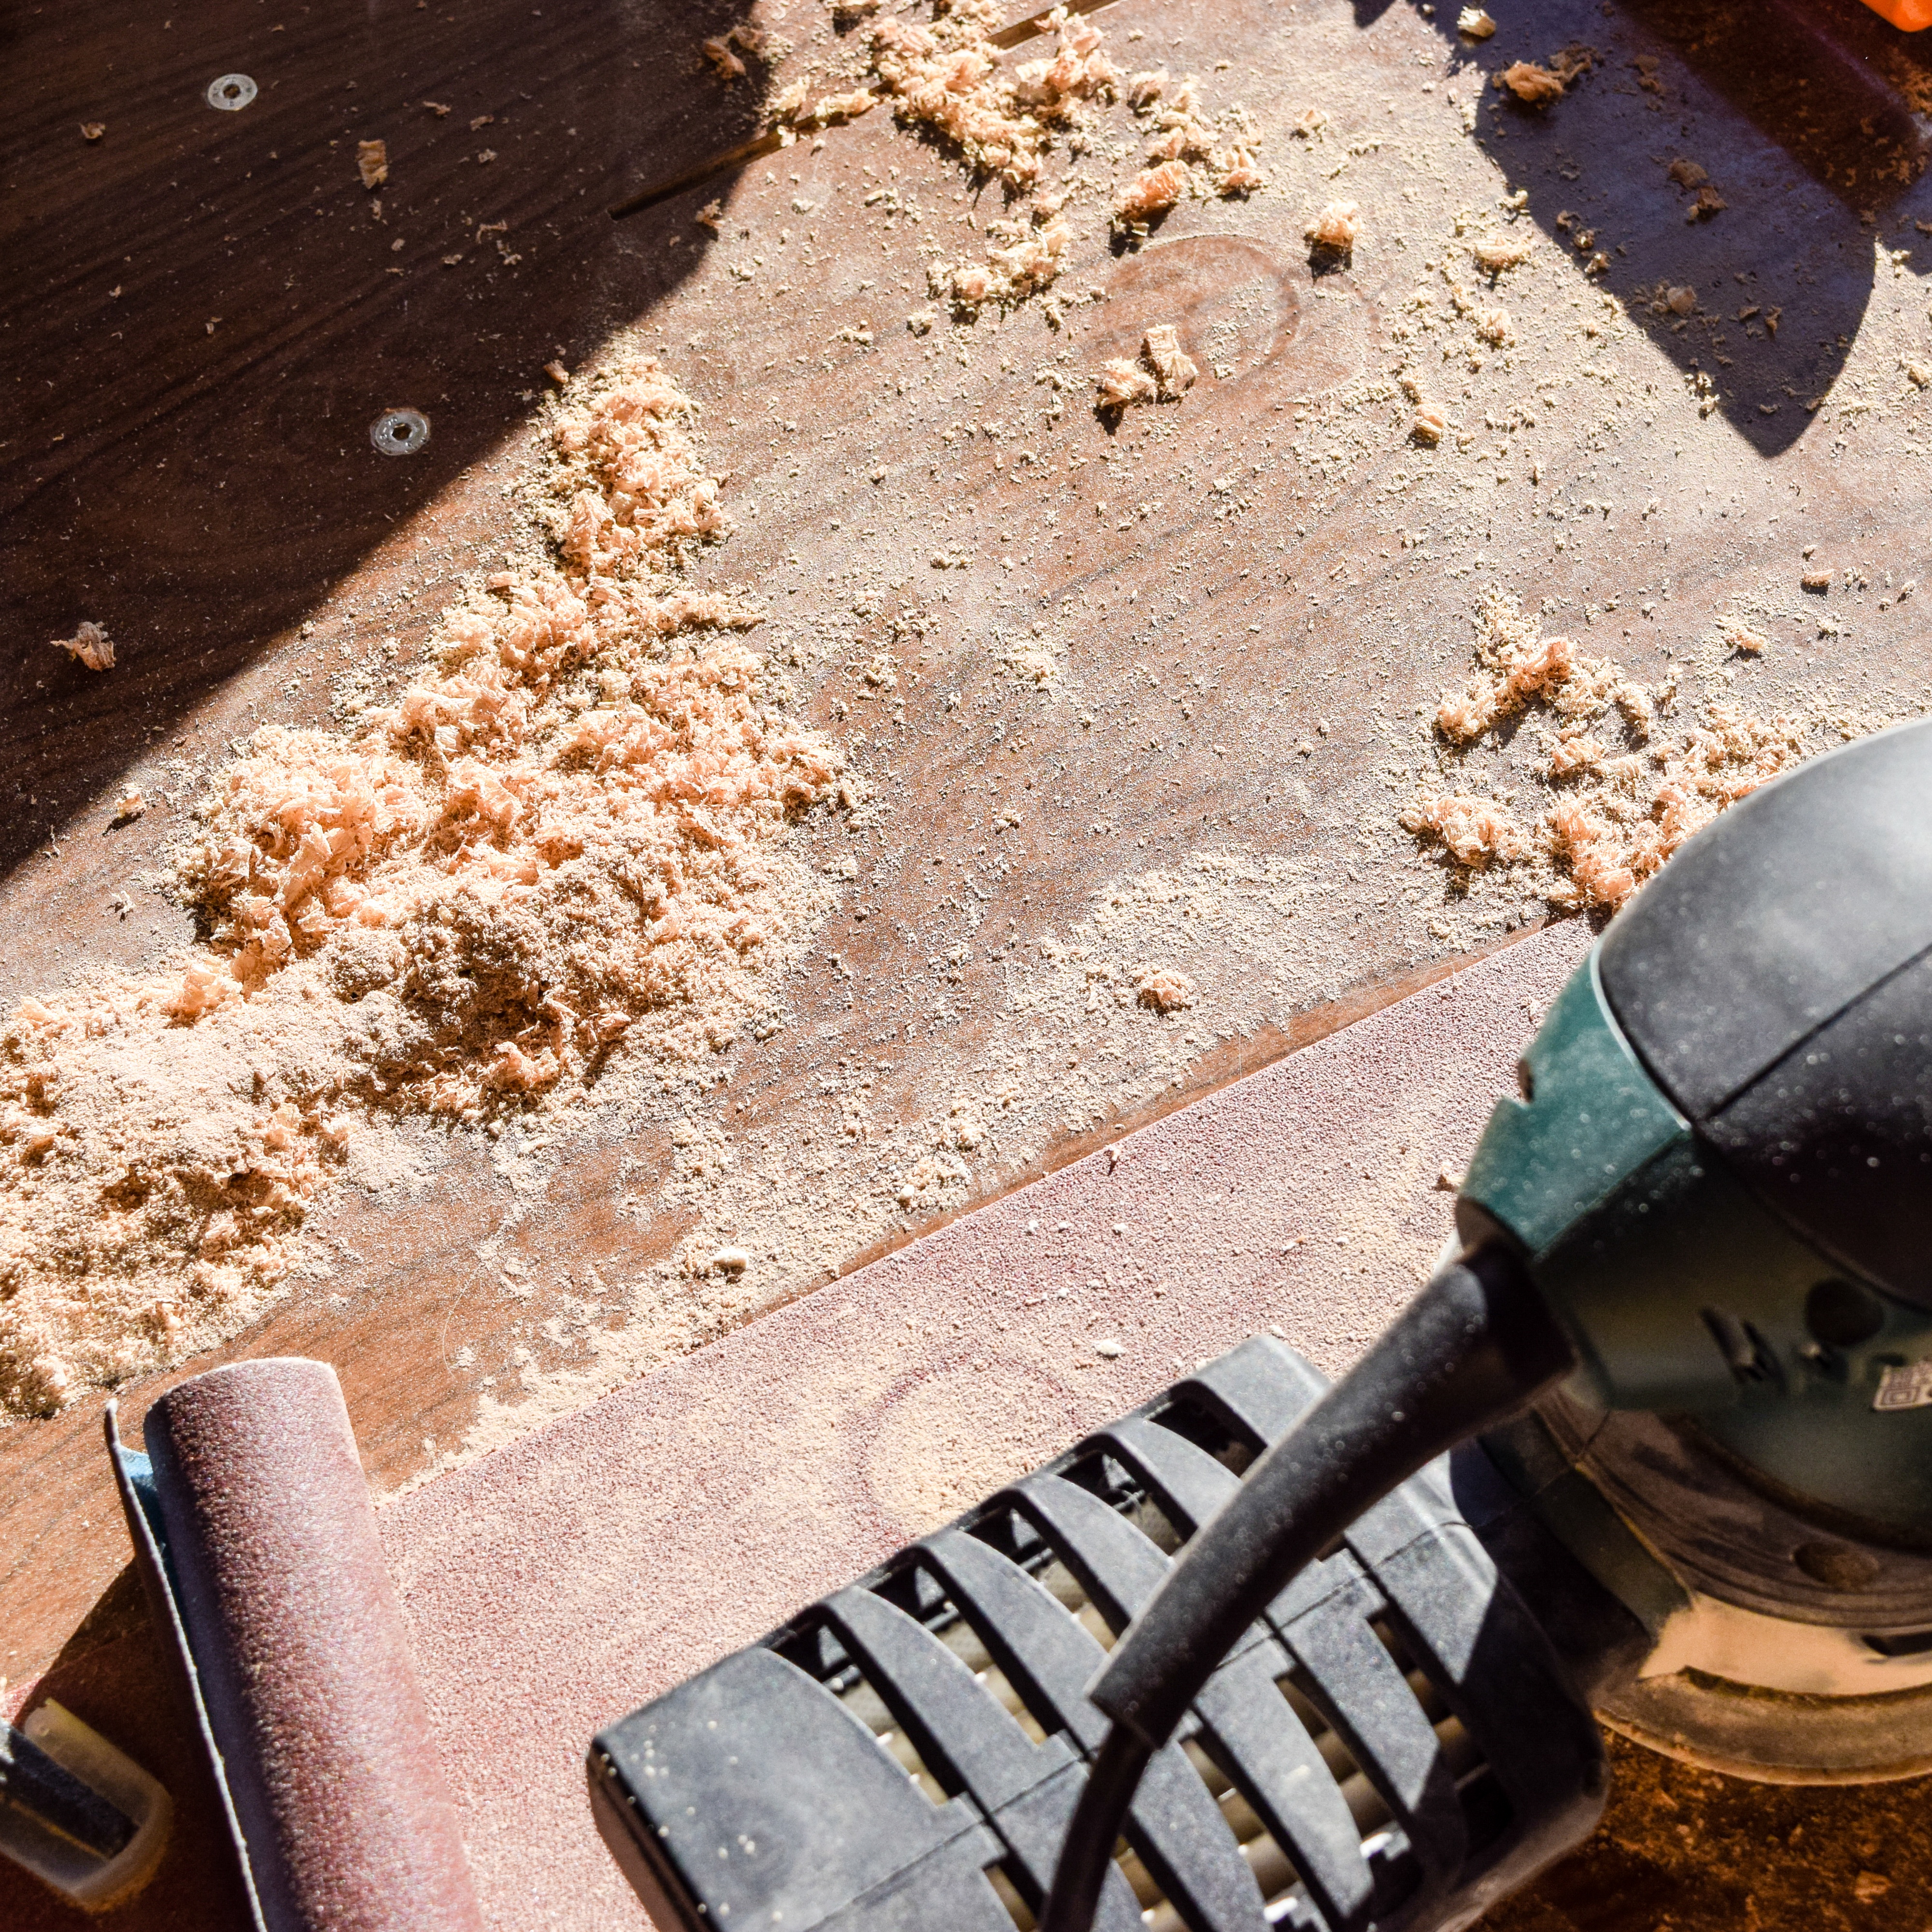
sand, wood, floor, food, soil, brick, material, flooring